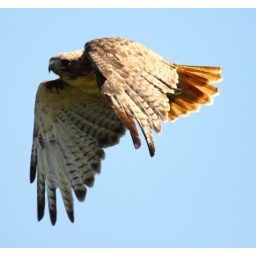
I saw this Red-tailed Hawk in a tree near the road on the way home. I took this photos looking out the window.